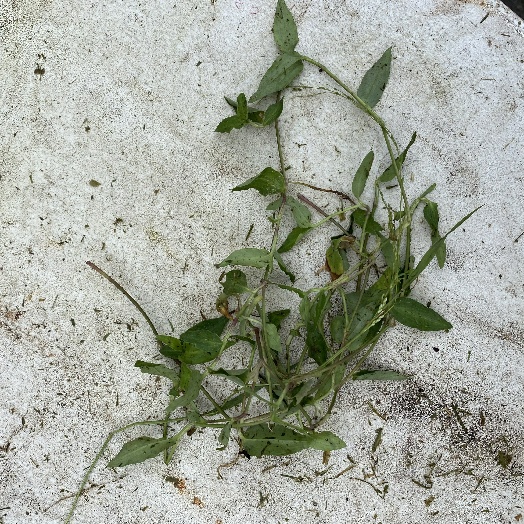
Label: generalcompost